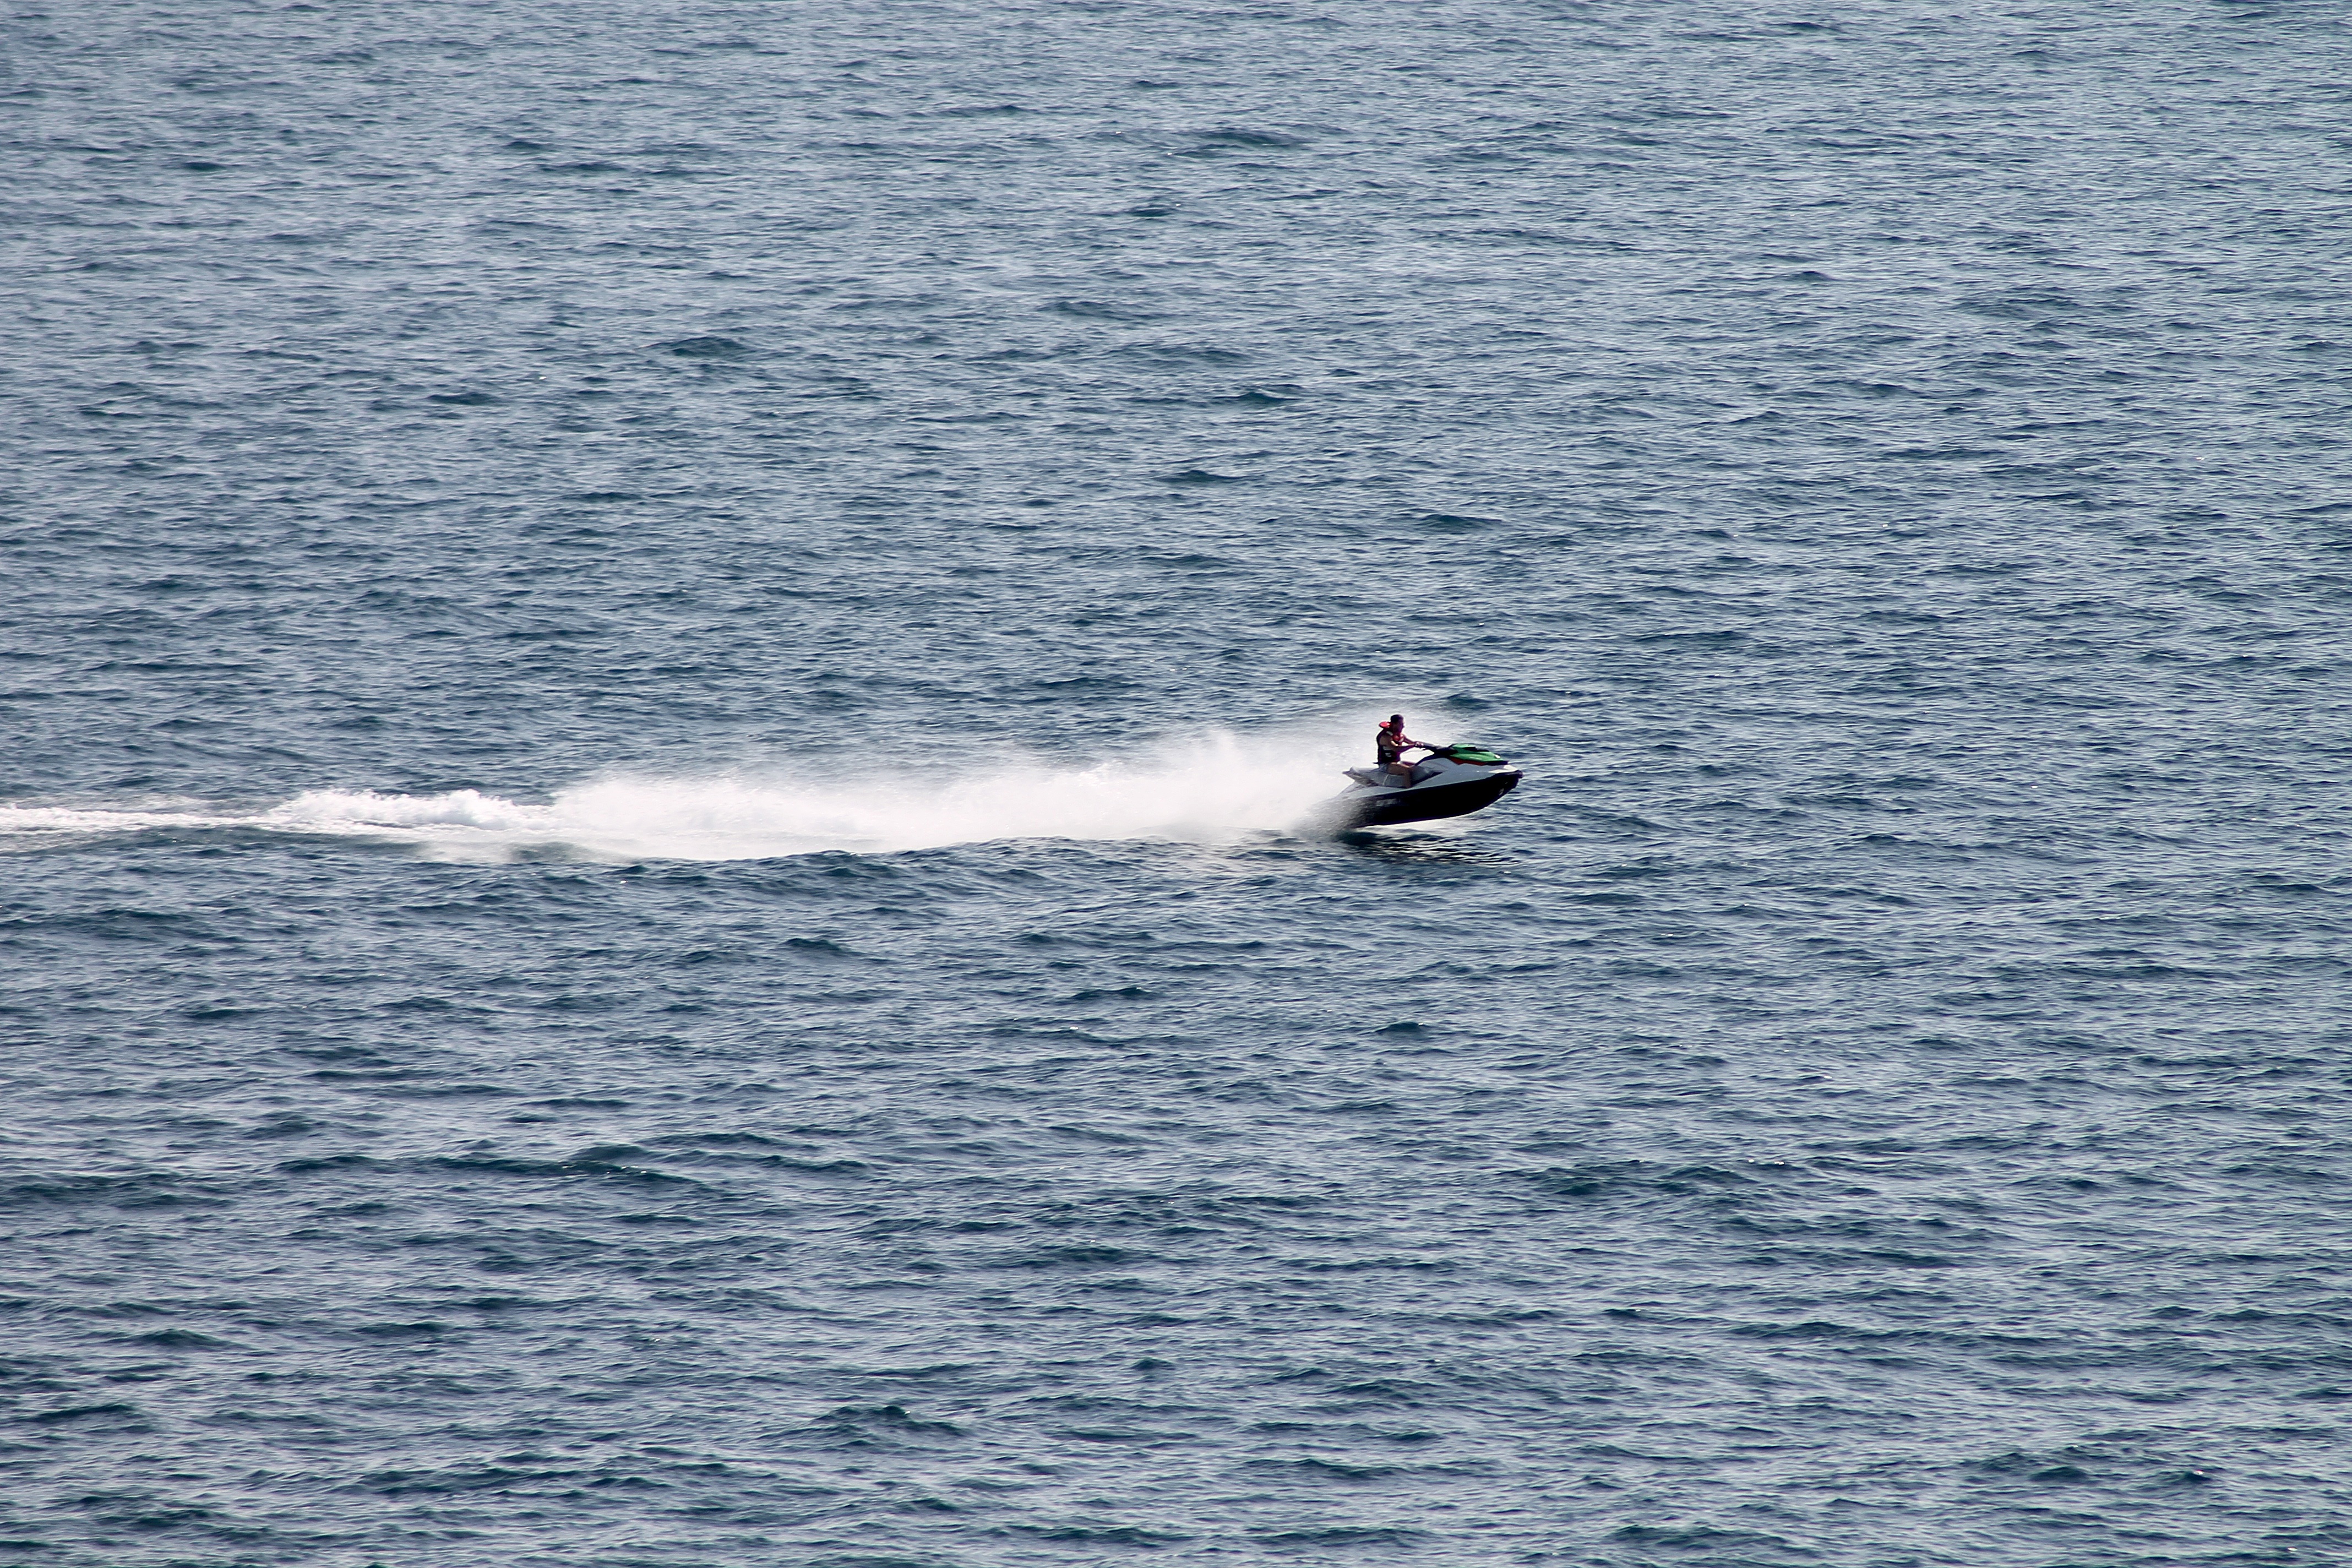
sea, water, ocean, boat, wave, ship, summer, vehicle, action, blue, speed, jetski, motorboat, background, boating, sail, the sea, marine mammal, wind wave